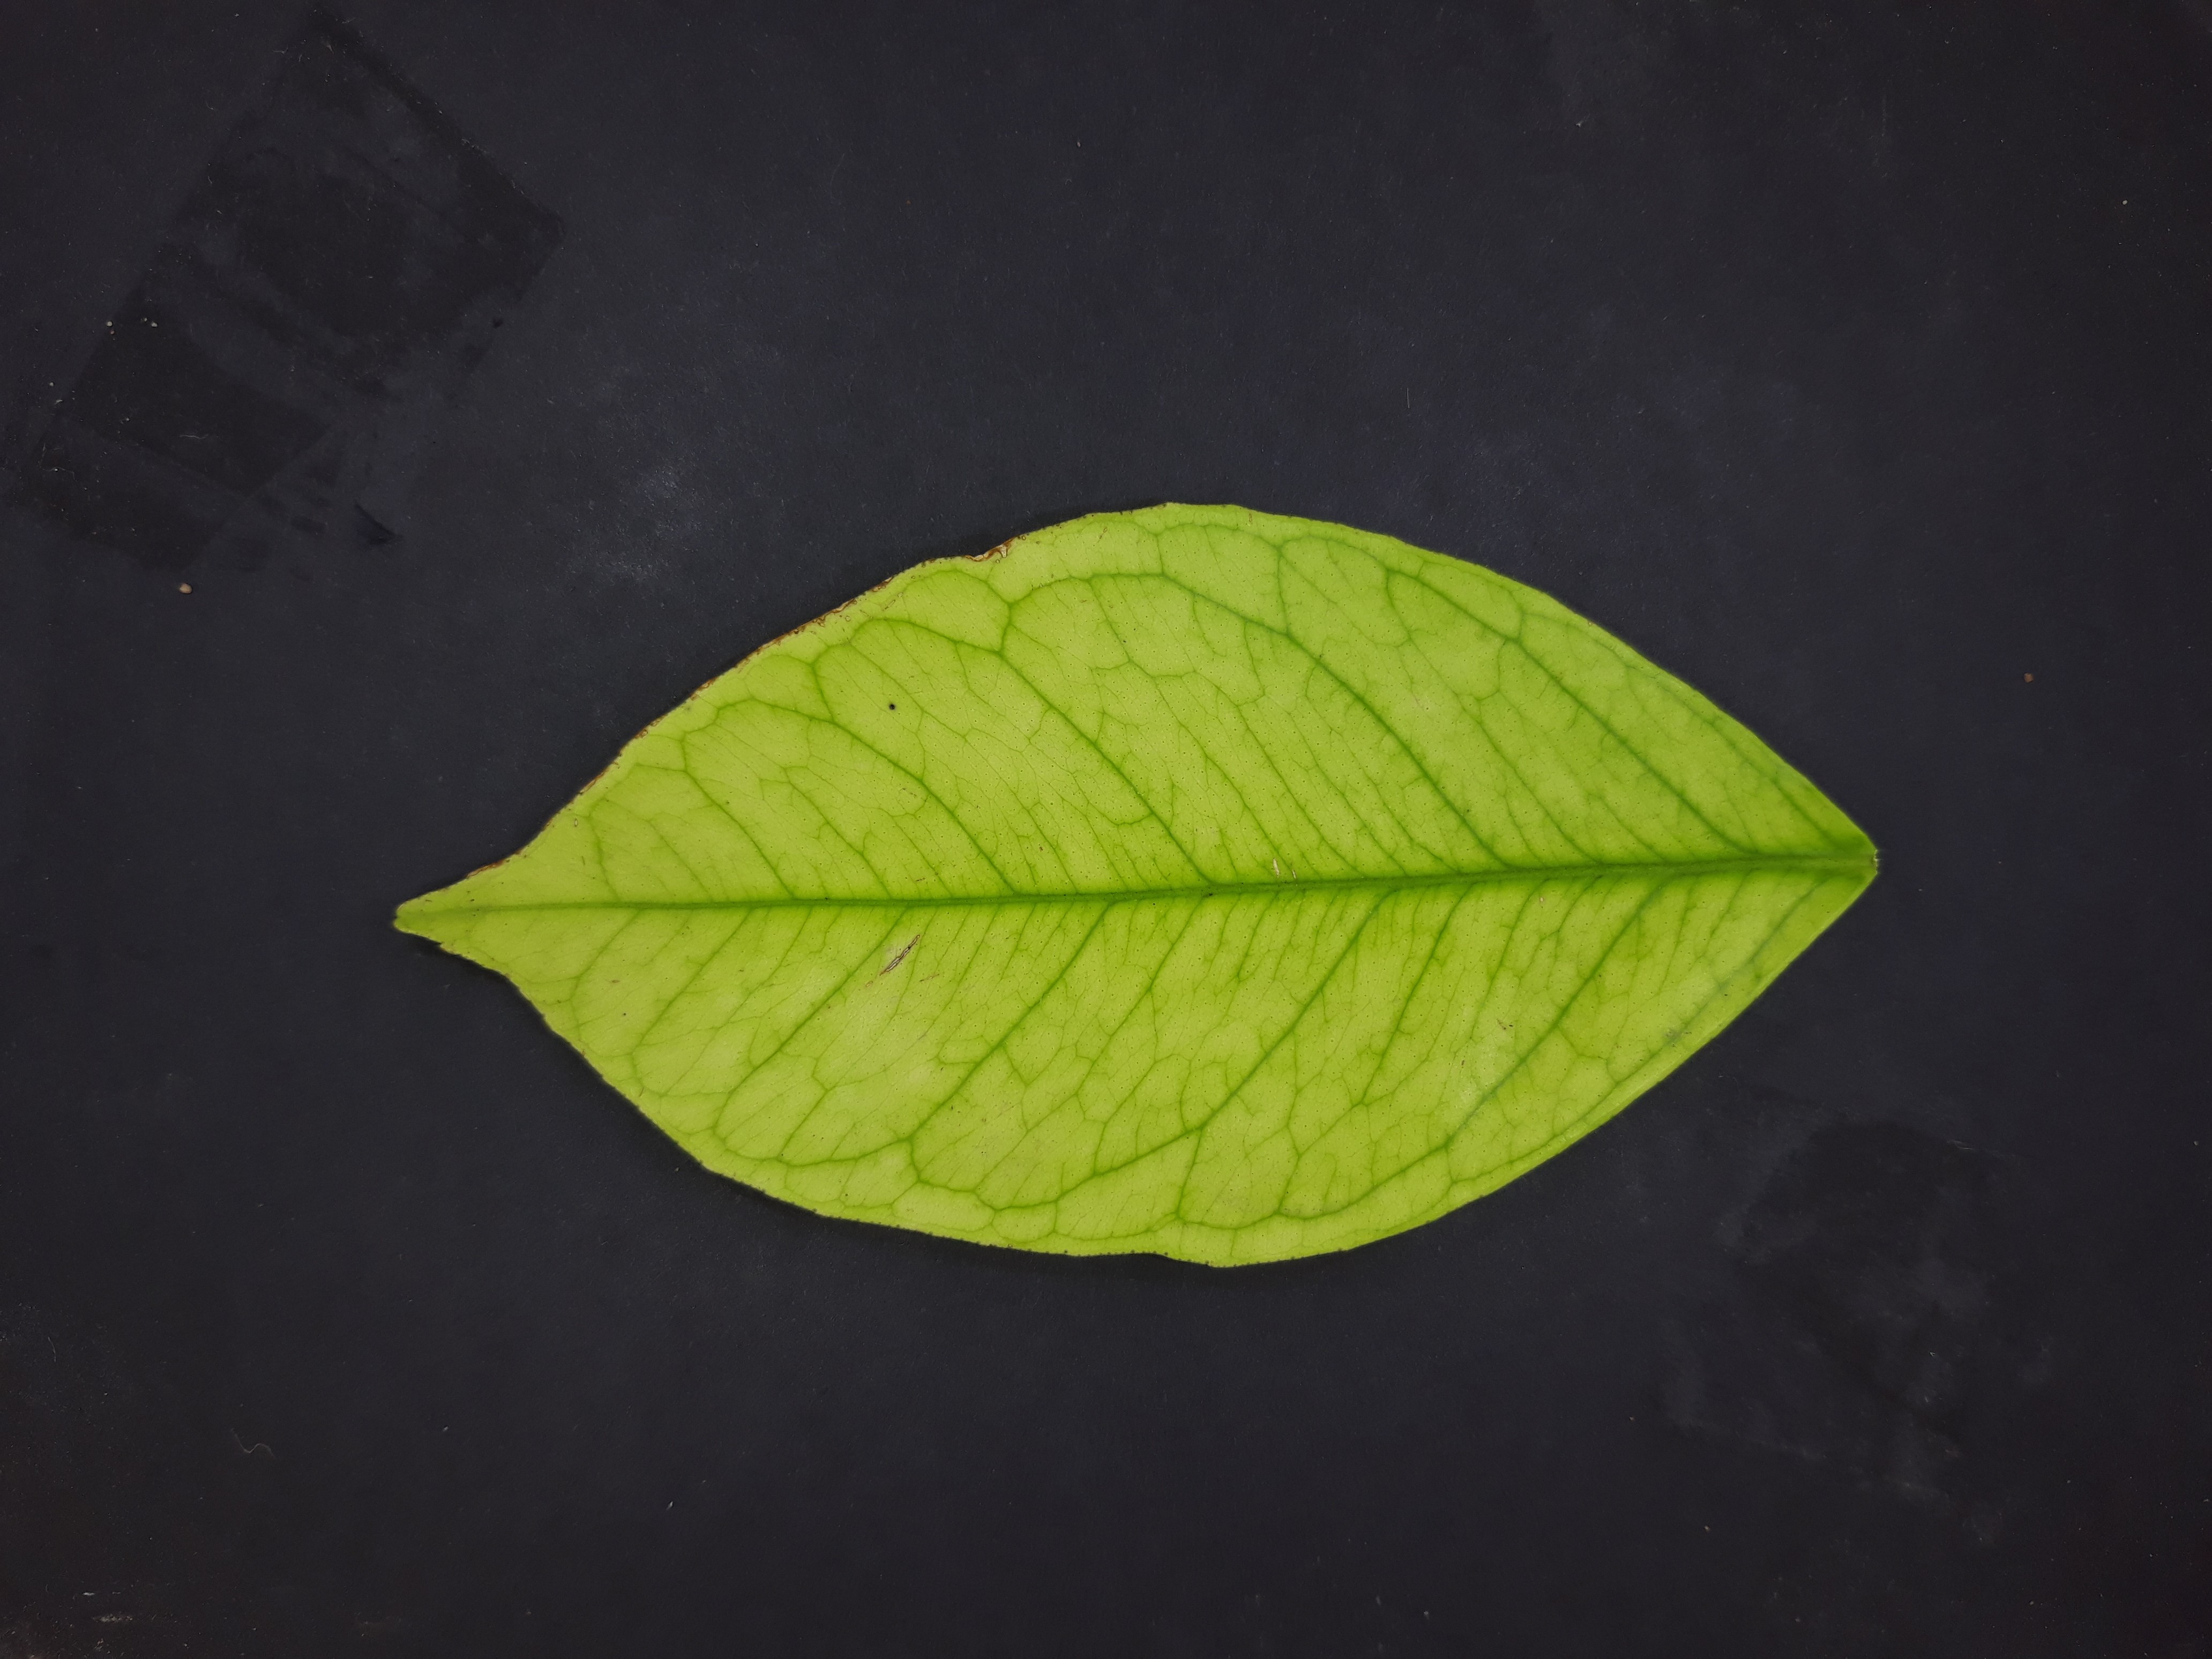
Label: Iron deficiency (Fe)